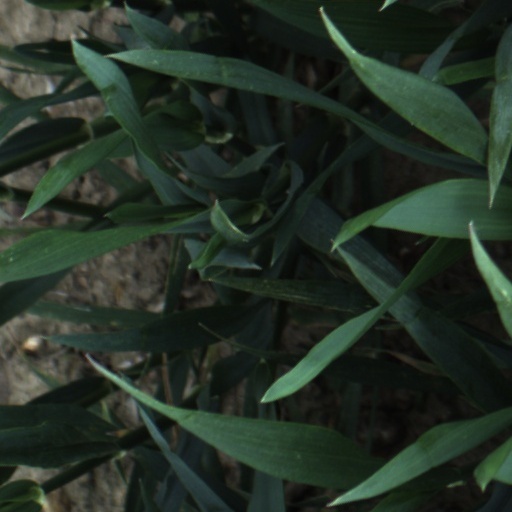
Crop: wheat